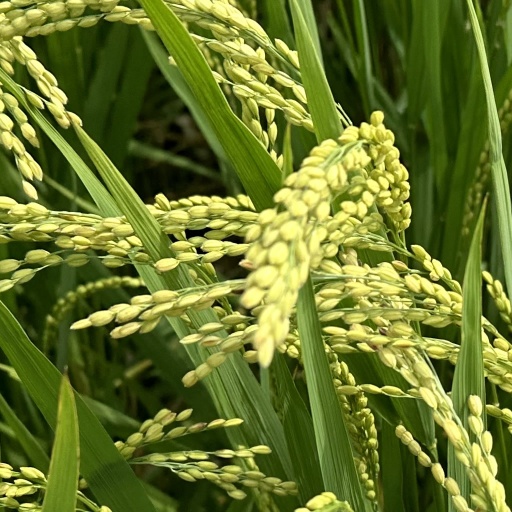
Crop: rice